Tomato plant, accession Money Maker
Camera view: bottom (45 deg); turntable rotation: 120 degrees
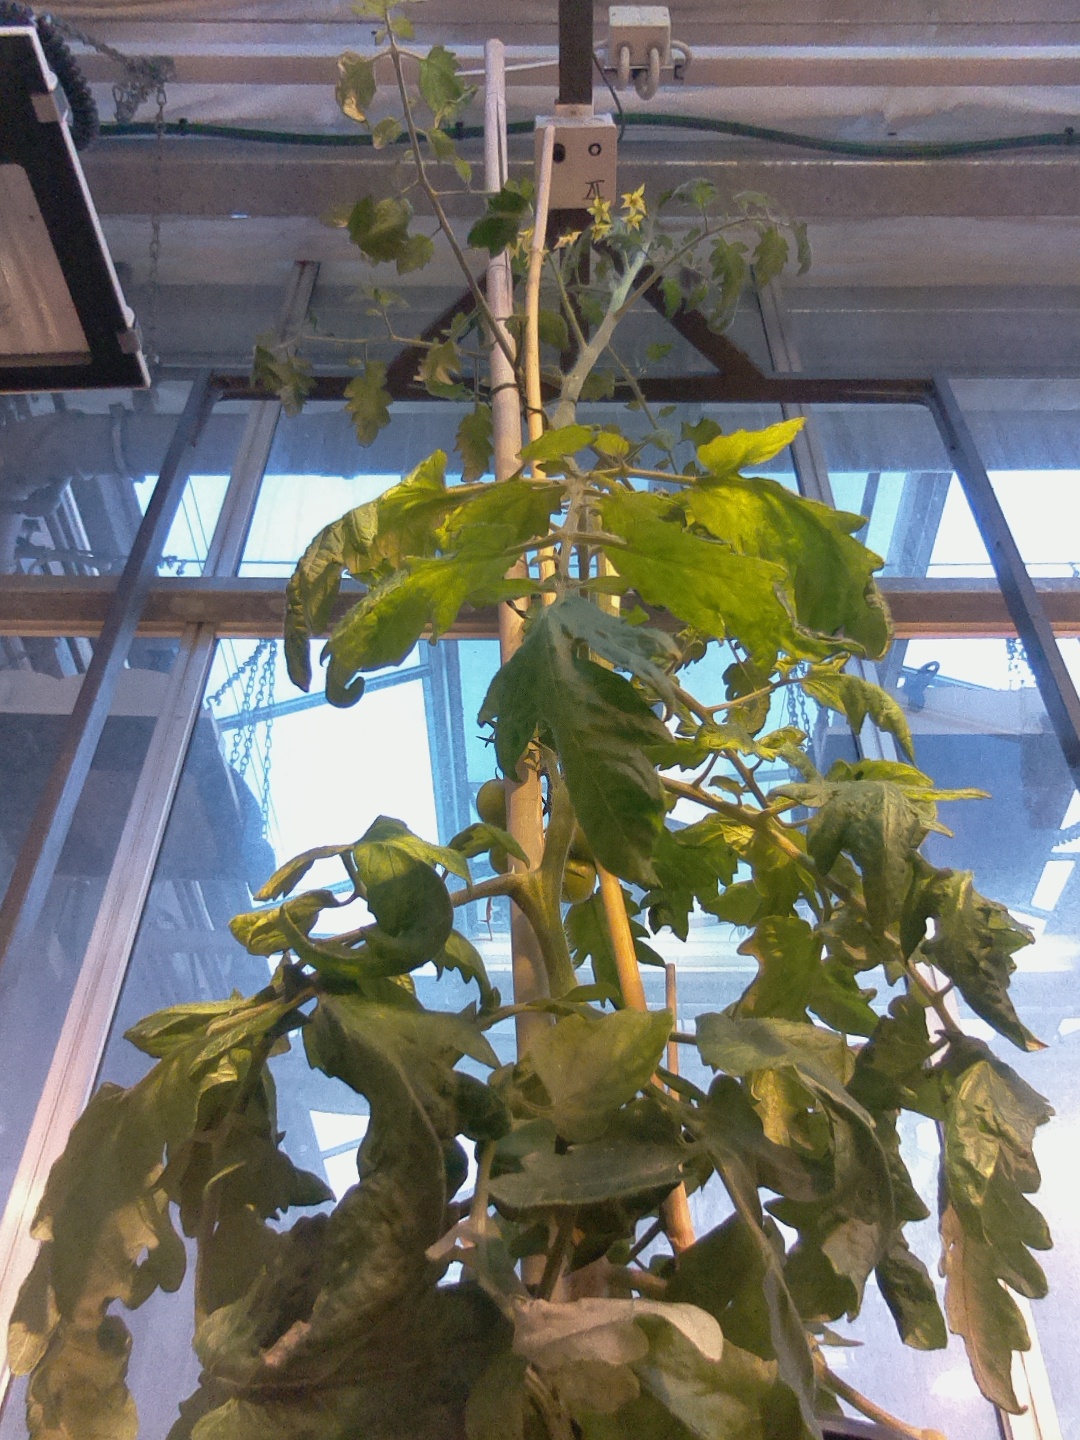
BBCH growth stage 72: 20%-30% of final fruit size